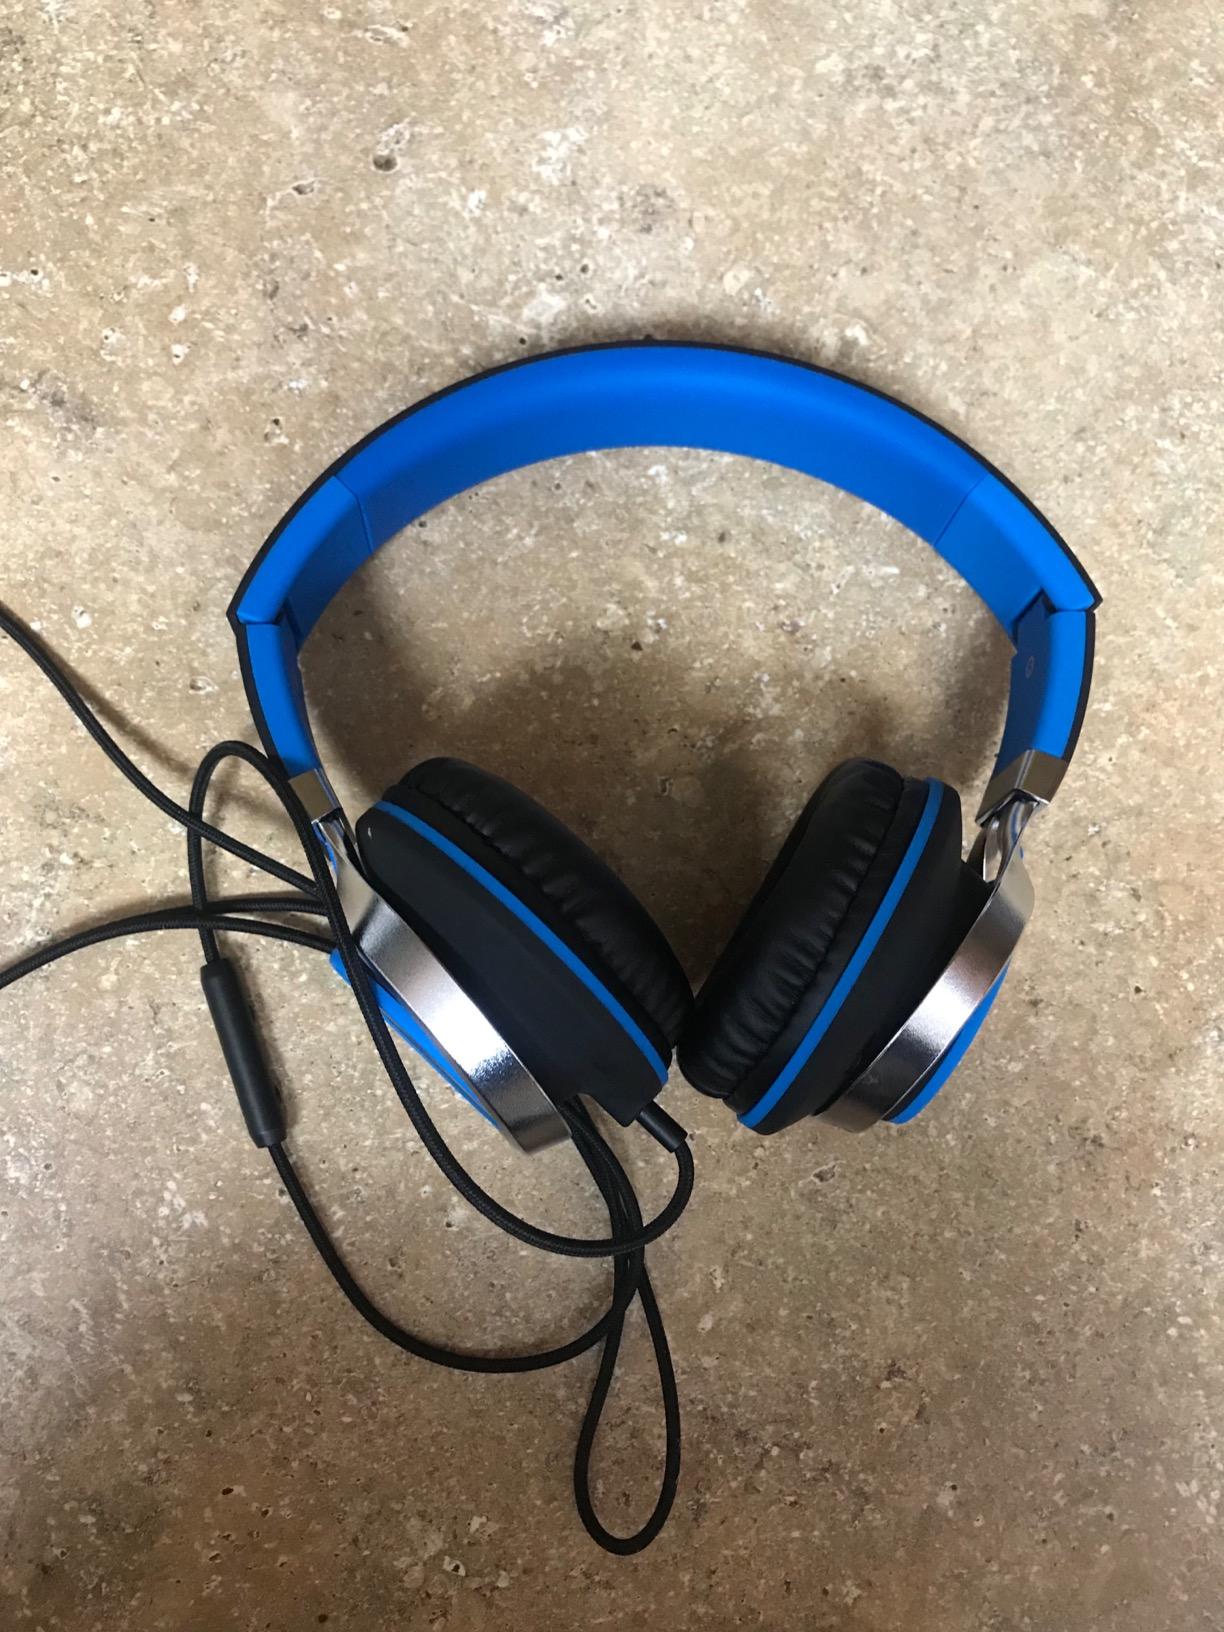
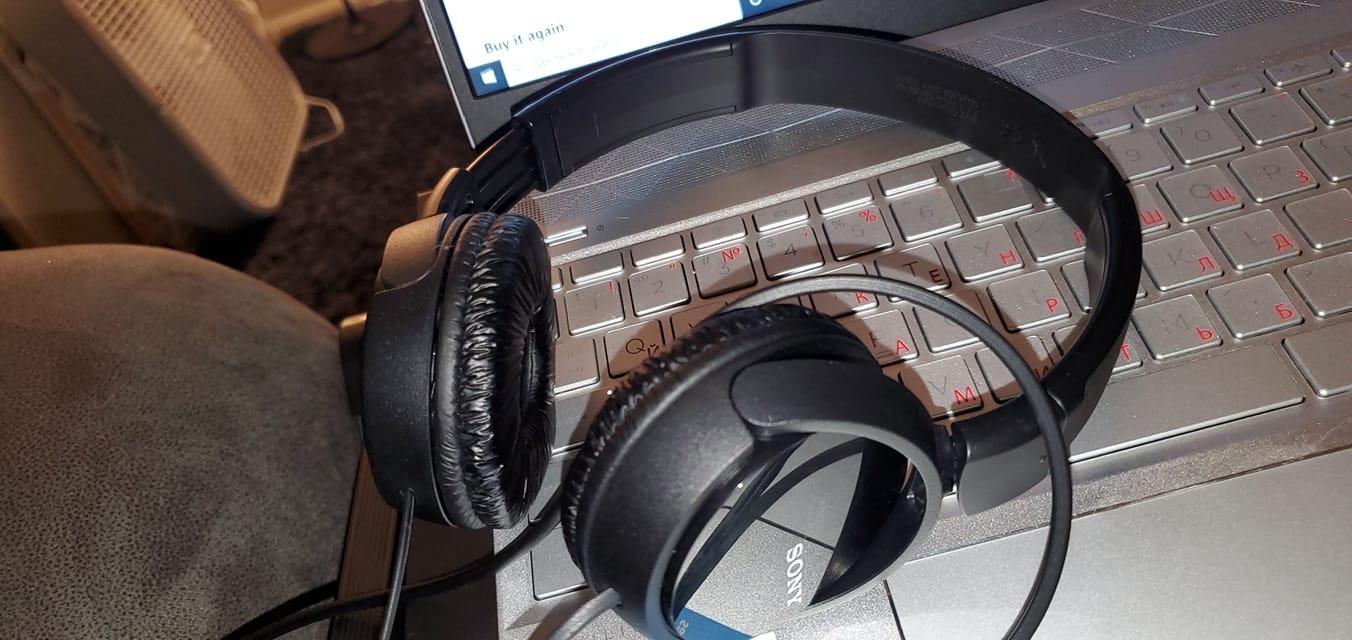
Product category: headphones
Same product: no